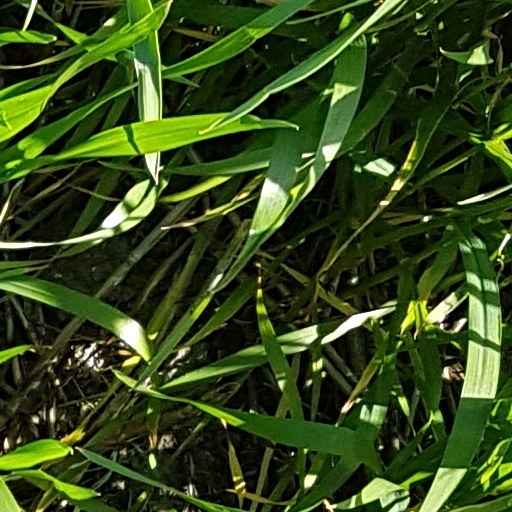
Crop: wheat